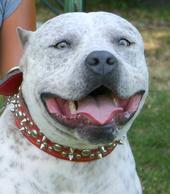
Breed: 216-n000078-American_Staffordshire_terrier